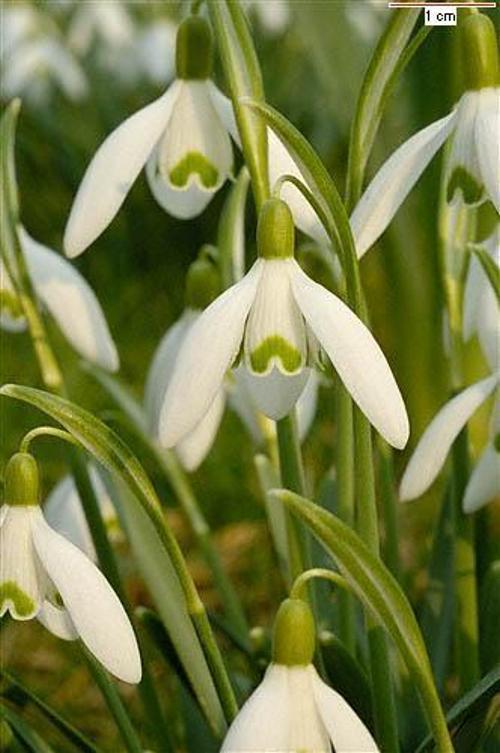
Flower: Snowdrop